Tourism in Puerto Rico

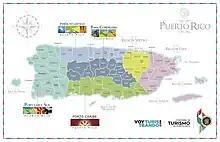
2021 Puerto Rico Tourism Company map of the 6 tourism regions in the island.

The tourism industry experienced moderate levels of growth in 2014, driven primarily by the introduction of new cruise lines and airfare activity and the development of new hotels on the island. In 2016, Puerto Rico was featured as a popular destination for business meetings, incentives, conferencing, and exhibitions, due to its modern convention center and district overlooking the Port of San Juan. Between 2017 and 2020, however, the tourism industry in Puerto Rico was greatly affected by events such as Hurricane Maria in 2017, the 2019 and 2020 earthquakes, and the COVID-19 pandemic in 2020. Additionally, during the 2019 government shutdown, the San Juan National Historic Site closed its two colonial-era fortresses of Castillo San Felipe del Morro and Castillo San Cristóbal to visitors.